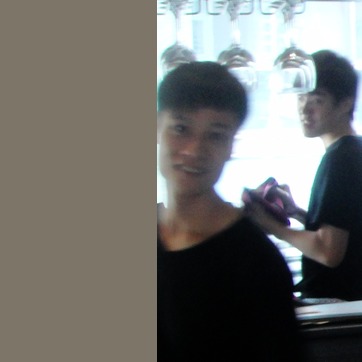
Material: skin